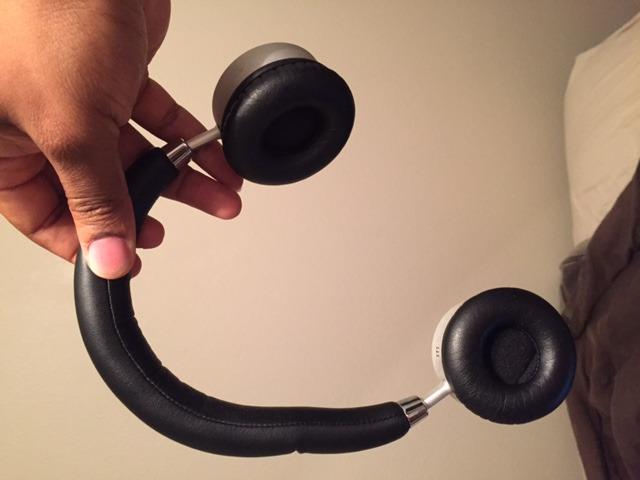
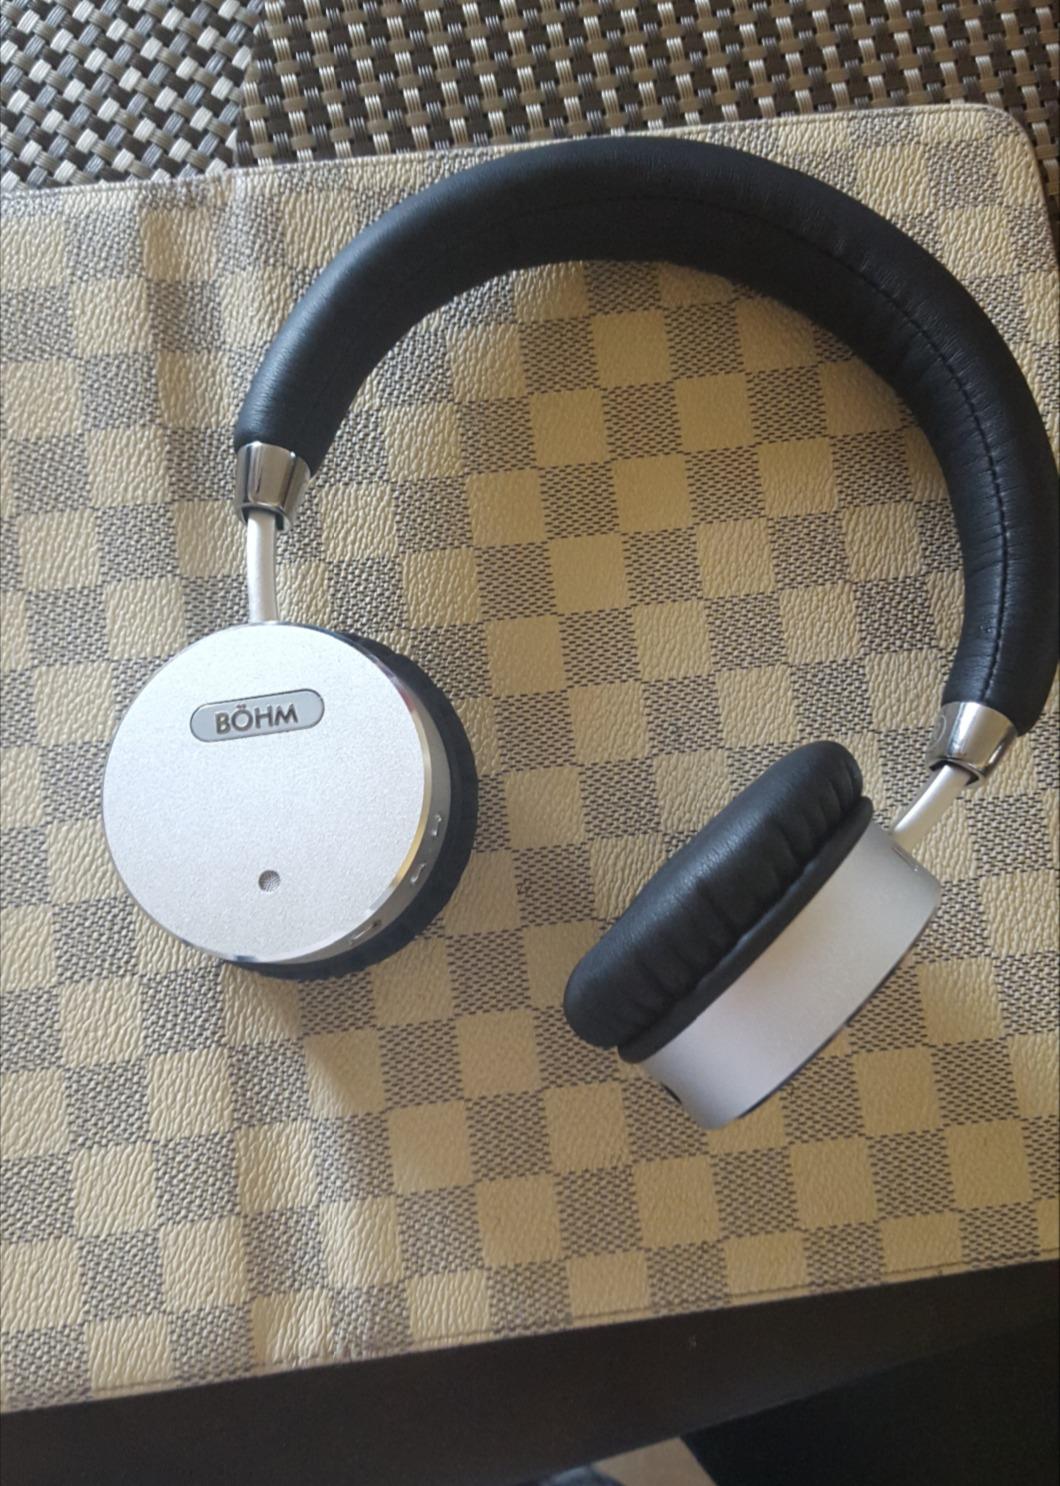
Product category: headphones
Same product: yes